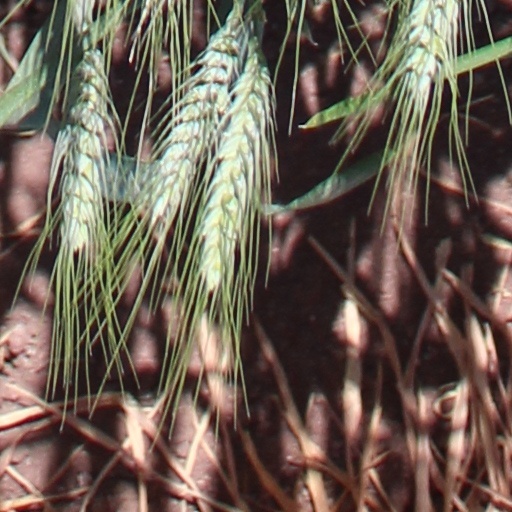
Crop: wheat